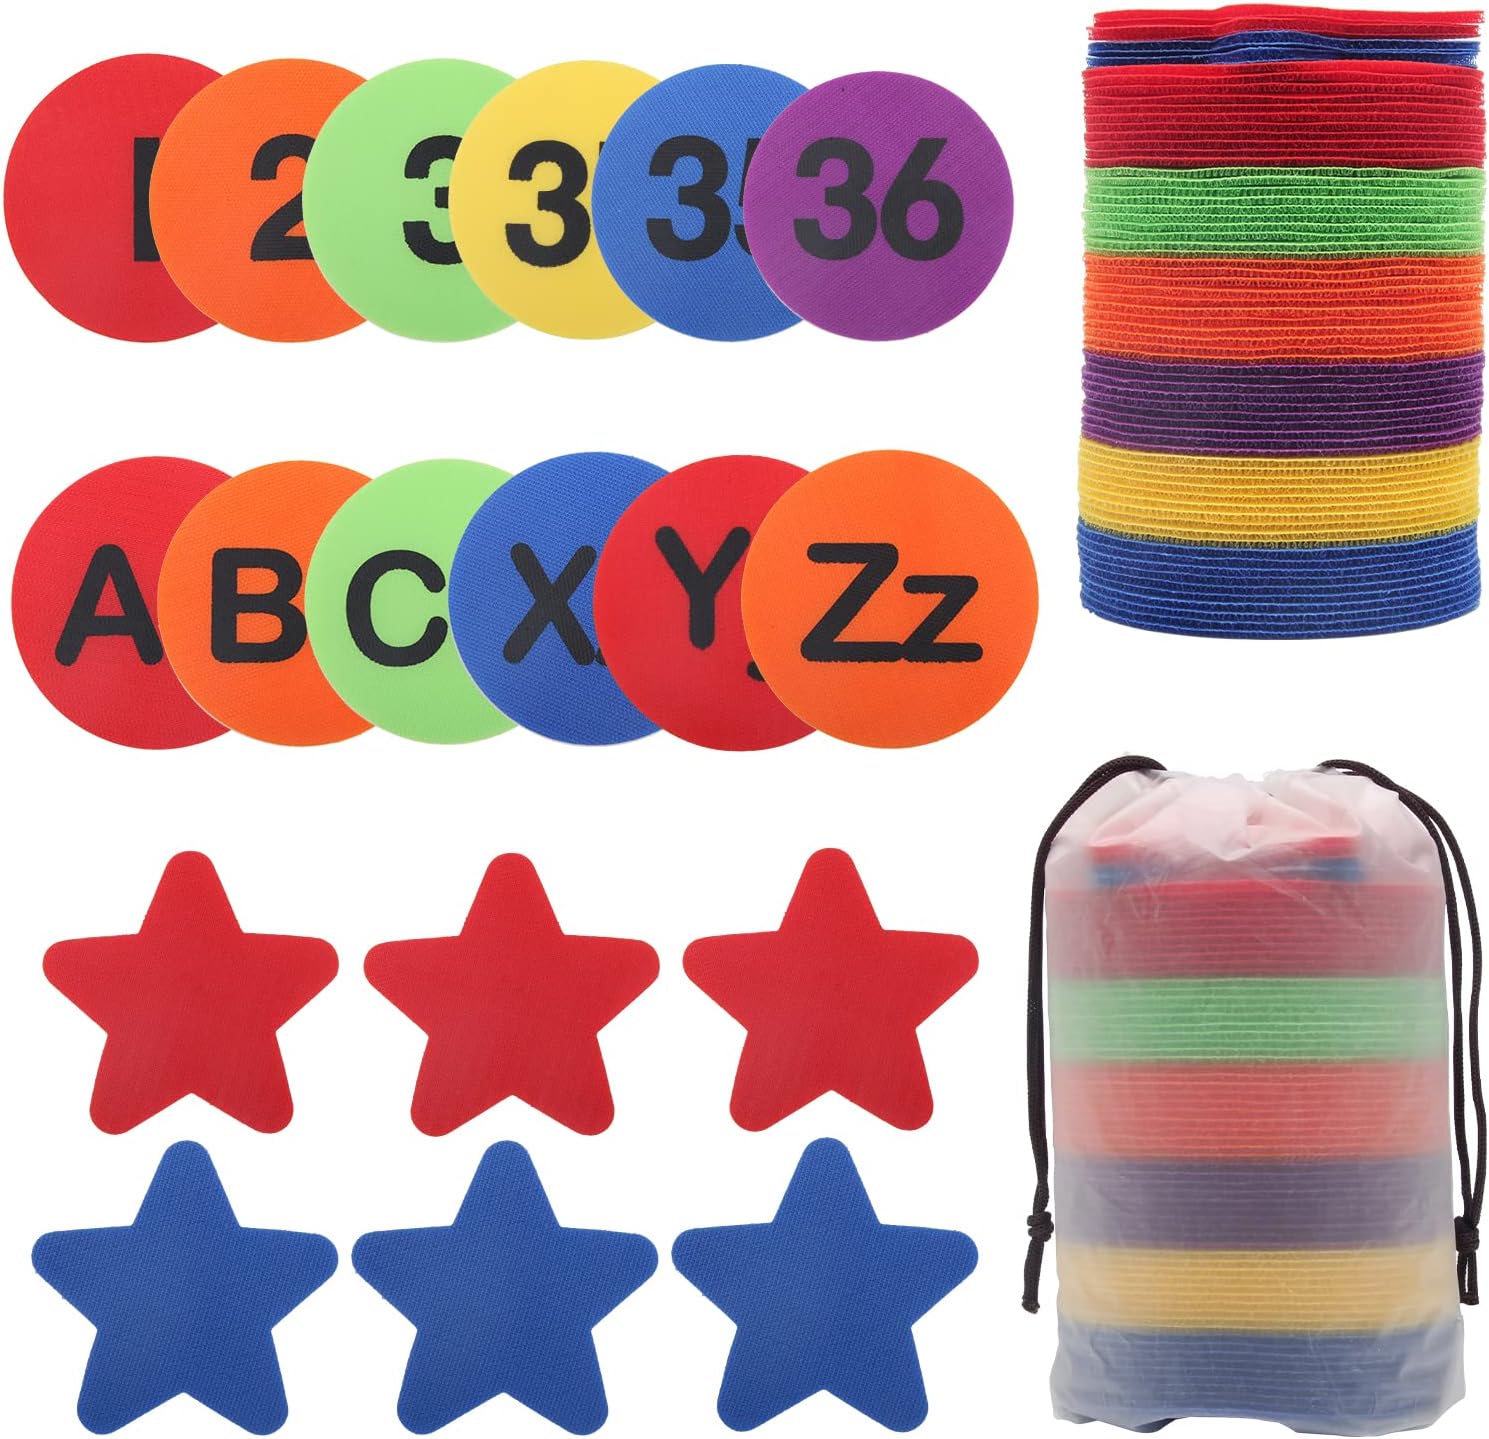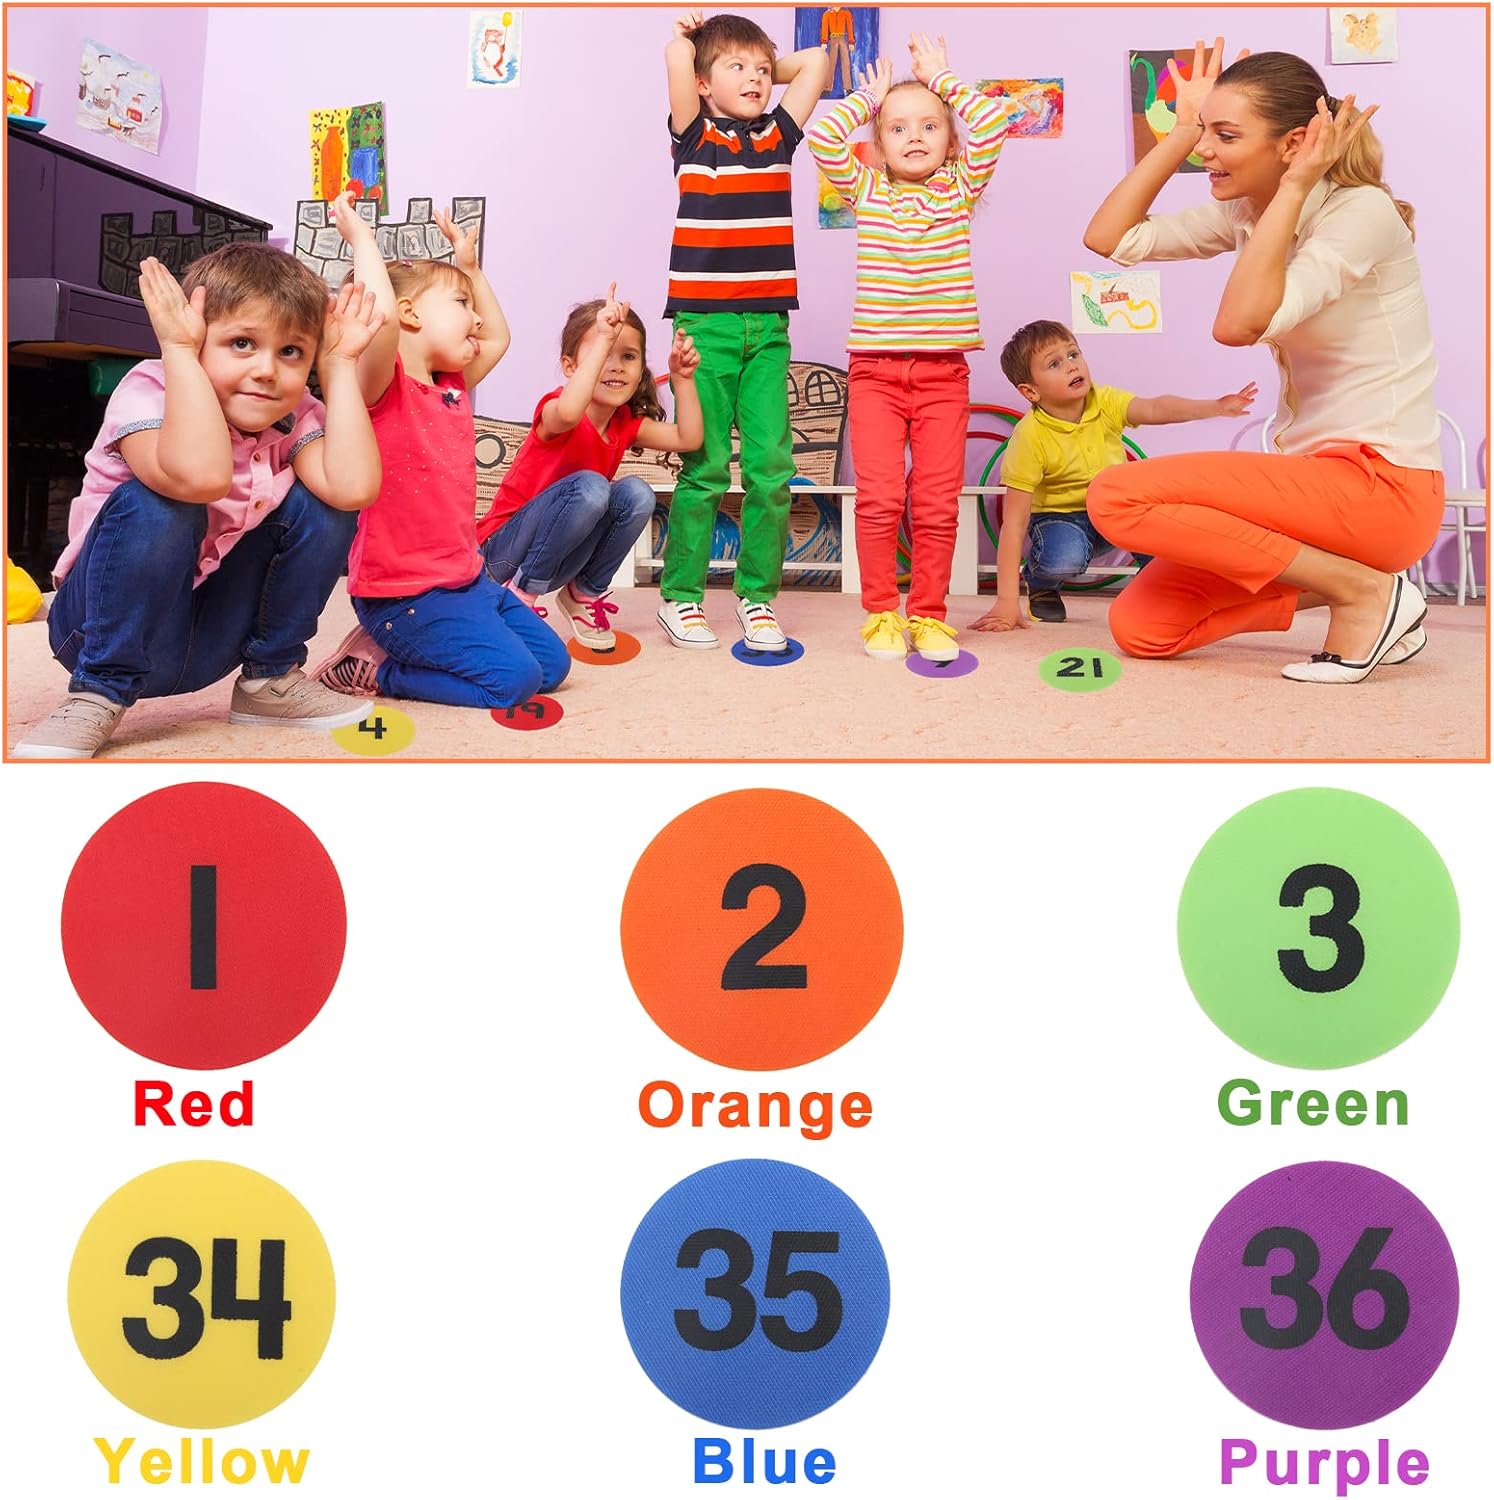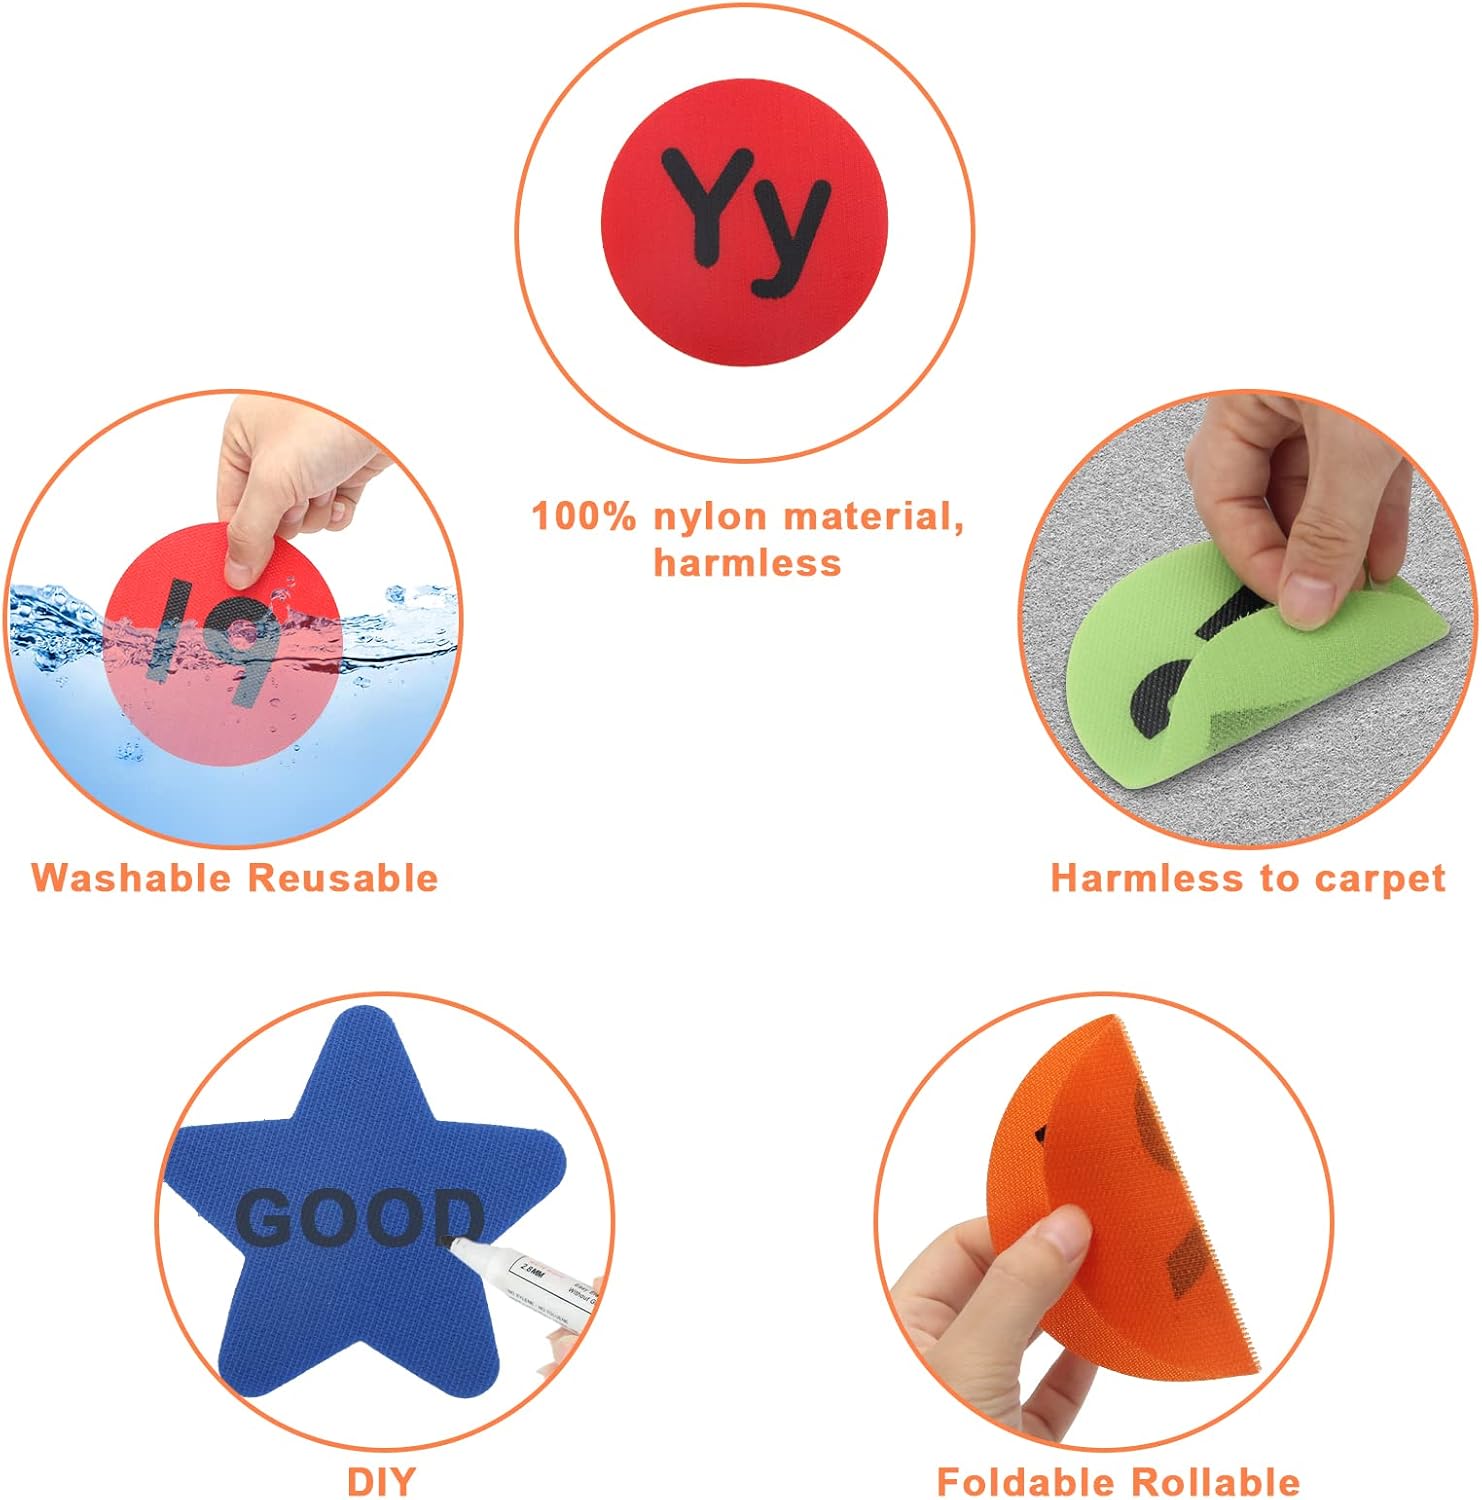
Hoedia 70pcs Carpet Markers Floor Dots Multicolour Spot Marker,Magic Carpet Spots for Classroom Supplies Elementary School Kindergarten Daycare Decoration（26 Letters + 36 Numbers + 8 Stars）
Category: Office Products
High-quality nylon material
Features: 【Package Included】You will get 70pcs carpet markers total, including 26 letters（A-Z）+36 numbers（1-36）+8 stars, enough to decorate the whole classroom | 【Multicolour】These floor markers contain 6 colors, red, blue, green, yellow, purple and orange. Students can identify their position or action by numbers, letters or colors on the carpet markers.. | 【High Quality】Our magic carpet spot markers are made of high-quality nylon material, don’t damage your carpet and tightly catch carpets | 【Wide Application】Carpet dots sit markers are great for elementary teachers to arrange daycare kindergarten classroom activities, classroom decor and other classroom supplies, it’s a great way to organize your activities, class games, spot sitting and sports. | 【Size】The classroom carpet dots are 10cm (4 inches) in diameter. The suitable size does not occupy a lot of space but is conspicuous.